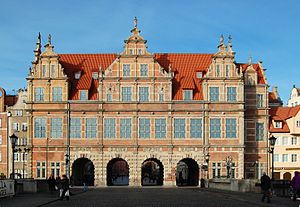
Gdańsk / Historie
Den Grønne Port (renæssance) blev opført som polske kongers officielle bopæl under deres besøg i Gdańsk.
Gdańsk er en havneby i Polen ved floden Wisłas tidligere munding, i Pommern, hovedstad i det voivodskabet Pommern, den største by i det nordlige Polen, den største havneby i Polen og den sjette folkerigeste by i hele landet med 464.254 indbyggere. Den største by i Trójmiasto, et vigtigt polsk kulturelt, videnskabeligt, industrielt og akademisk center.